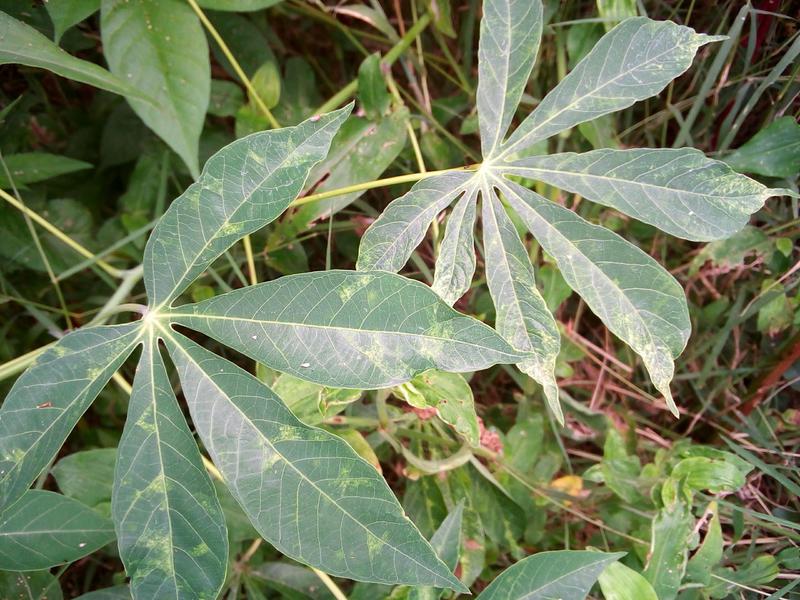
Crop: cassava
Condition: mosaic_disease